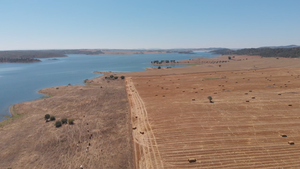
L’Alentejo est une région statistique du Portugal couvrant 31 385 km² comprenant une grande partie de la moitié sud du pays et peuplée de 521 240 habitants. Cette région statistique comprend toute la région historique et traditionnelle de l'Alentejo, ainsi que la communauté intermunicipal de Lezíria do Tejo, qui fait partie de la région Ribatejo.